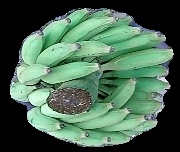
Variety: elakki-bale
Grade: grade1